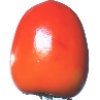
Label: Kaki 1